Aleksey Pisemsky

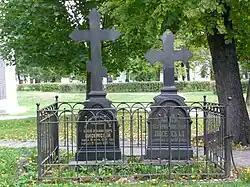
The tombs of Aleksey Pisemsky and his wife at the Novodevichy Convent

"My 25 years in literature have not been easy. While fully aware of how weak and inadequate my efforts have been, I still feel like I've every reason to continue: I never came under somebody else's flag, and my writing, good or bad, it's not for me to judge, contained only what I myself felt and thought. I remained true to my own understanding of things, never violating for any fleeting reason the modest talent nature gave me. One of my guiding lights has always been my desire to tell my country the truth about itself. Whether or not I succeeded, is not for me to tell," Pisemsky said in reply.